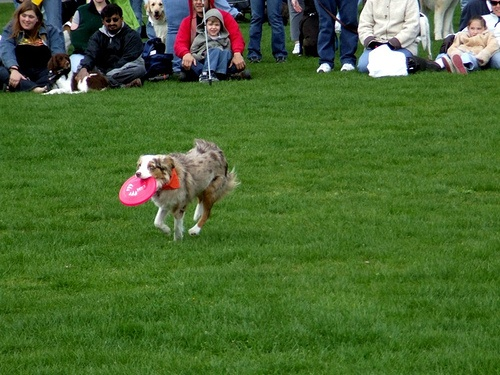
A spotted dog running in a grassy field with a frisbee in its mouth.
A dog running with a Frisbee in its mouth .
A dog runs with a frisbee on a field of grass as people watch.
A dog in a grassy field with a frisbee in its mouth.
A dog is hauling that frisbee to the finish line.